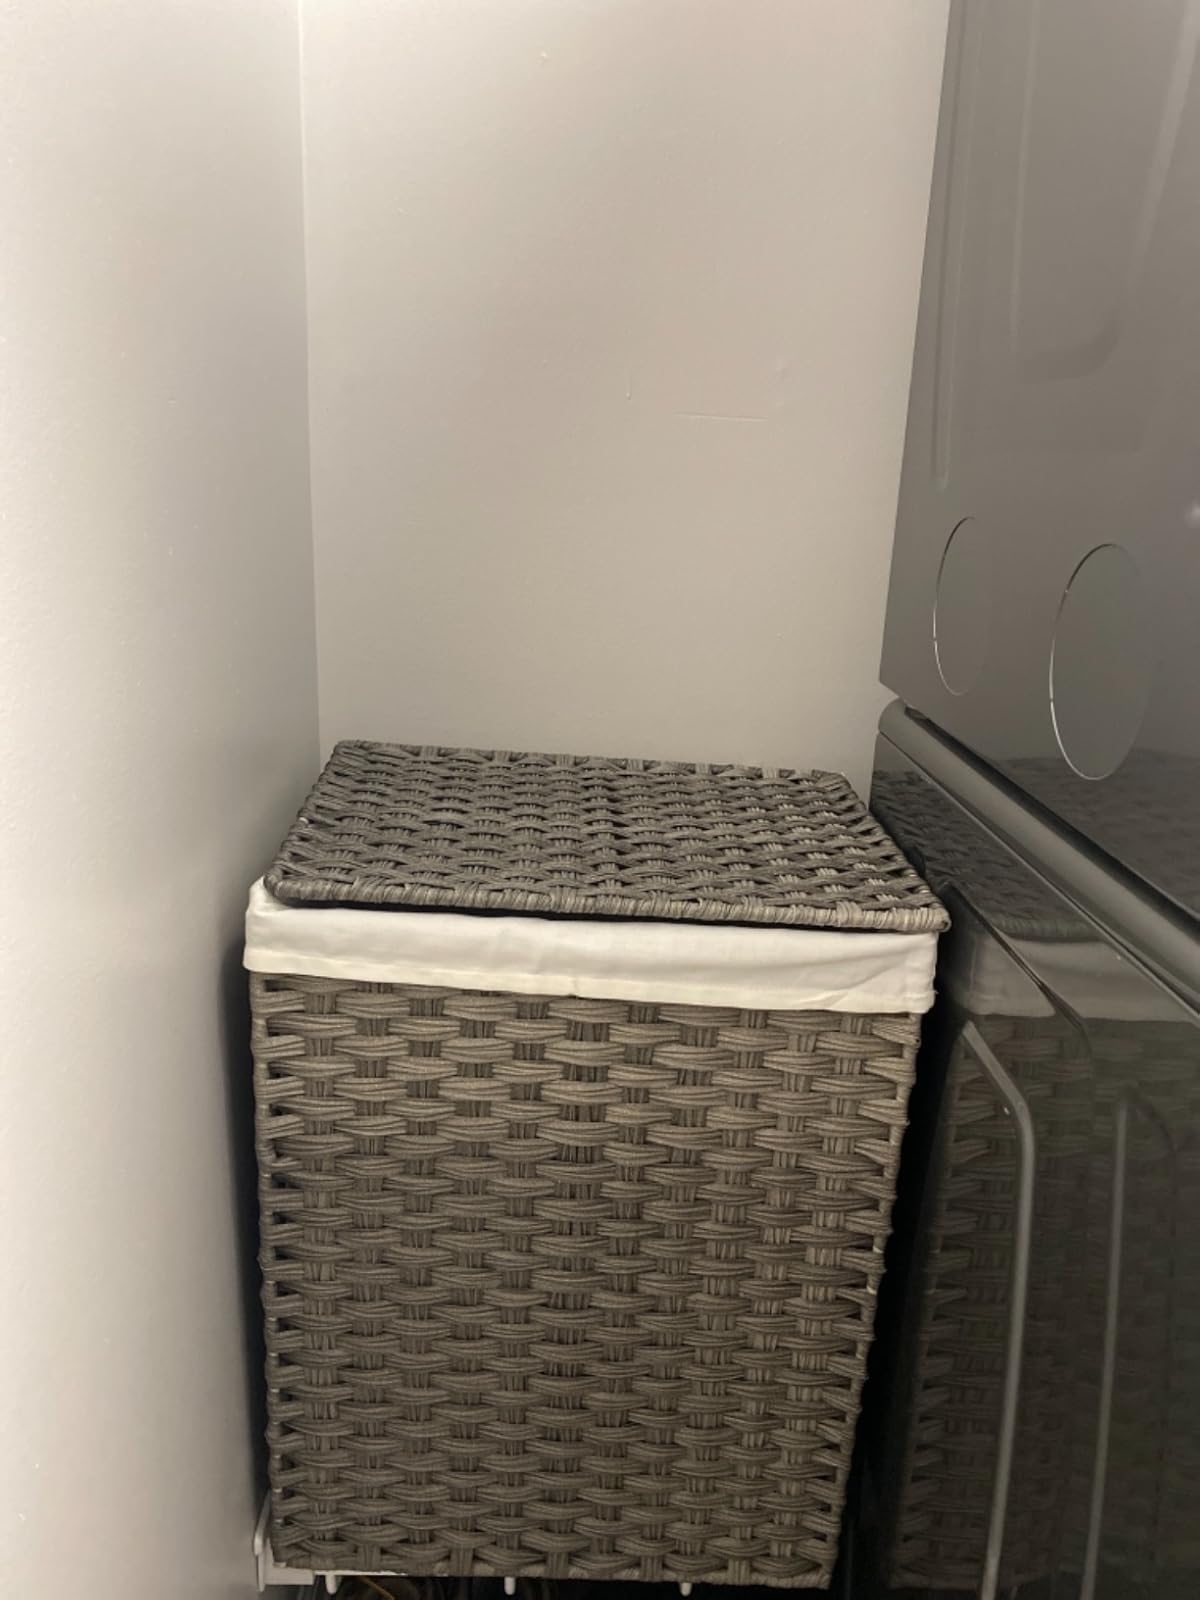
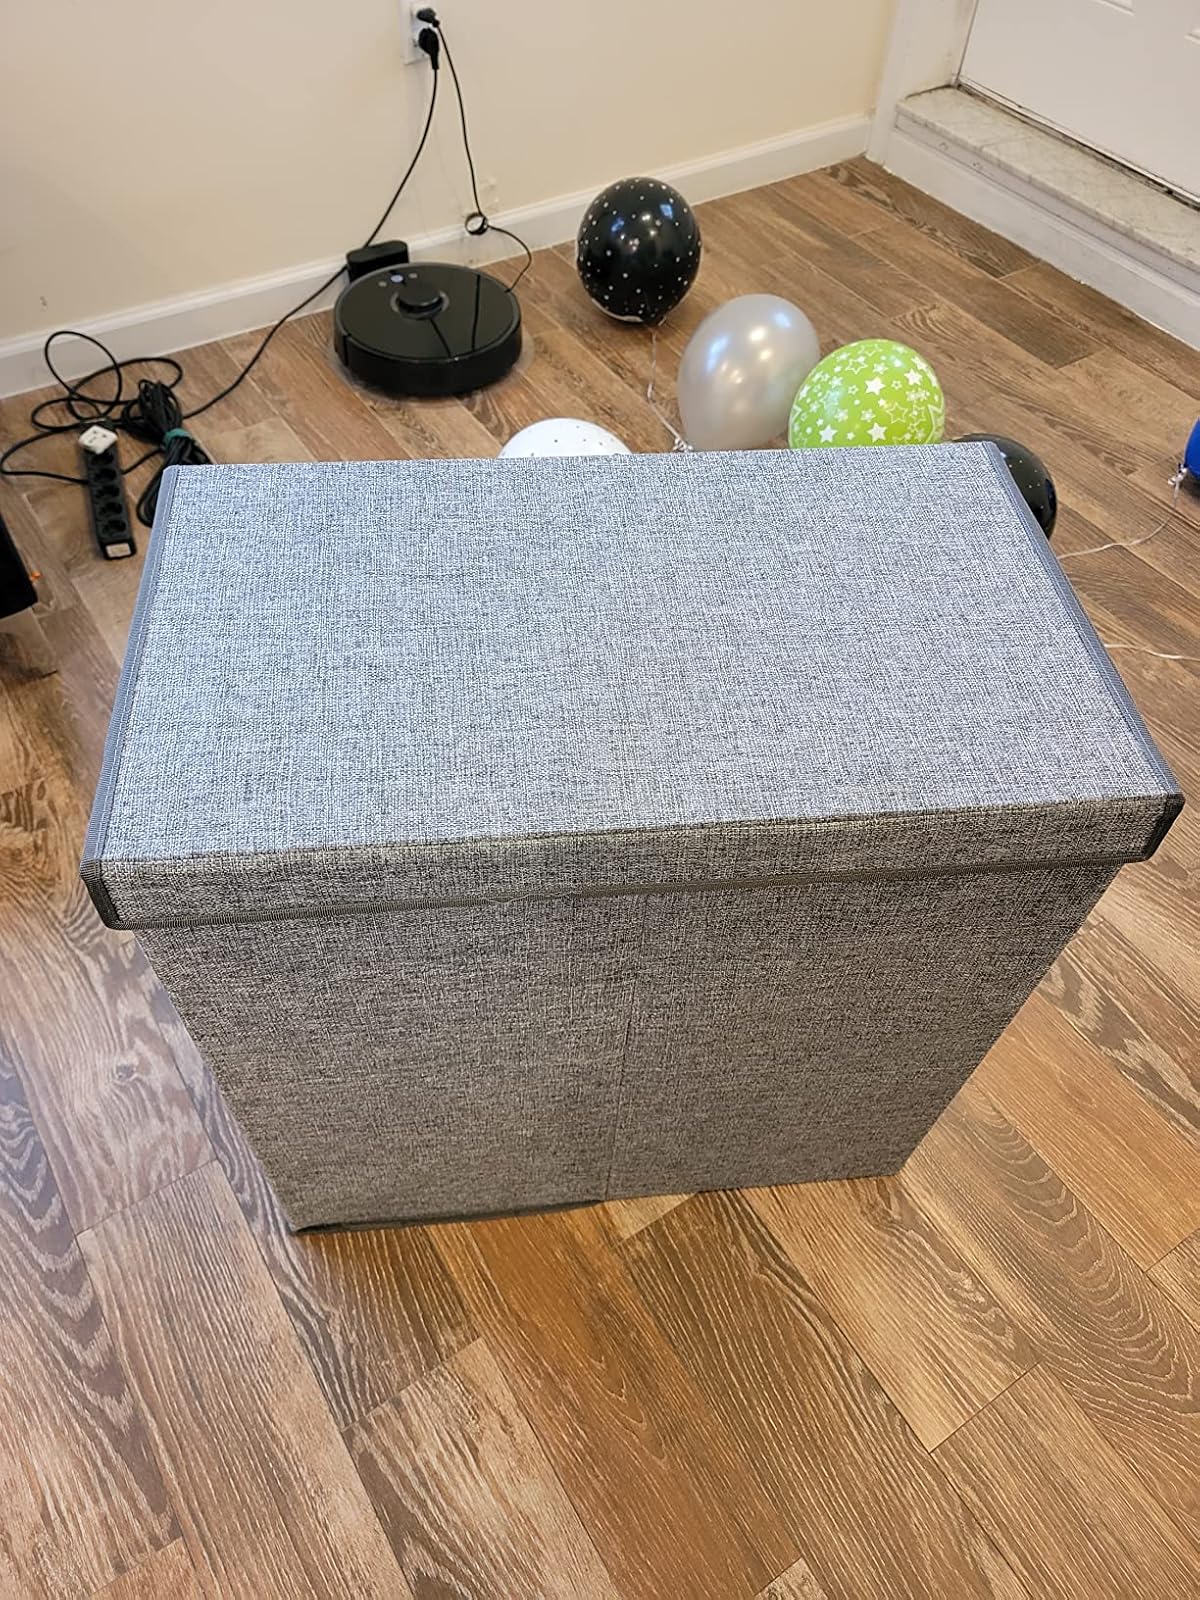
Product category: items_hamper
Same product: no